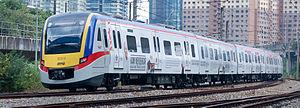
Keretapi Tanah Melayu, généralement désignée par son acronyme KTM, est la compagnie nationale des chemins de fer de la Malaisie. Son réseau long de 1 667 km est à voie métrique. Il est constitué principalement par deux lignes qui traversent la Malaisie péninsulaire de bout en bout et relient le pays d'une part à Singapour au sud d'autre part à la Thaïlande. Le réseau est en partie électrifié en 25 kV. Il assure à la fois un trafic voyageurs intercités et dessert la banlieue de la capitale Kuala Lumpur. Il transporte également du fret. Sa part modale modeste devrait s'accroitre dans les années 2020 grâce à la construction de deux nouvelles lignes lancées en 2017 : d'une part une ligne à grande vitesse de 350 km entre la capitale Kuala Lumpur et Singapour et d'autre part une ligne longue de plus de 600 km destinée à désenclaver la côte est.